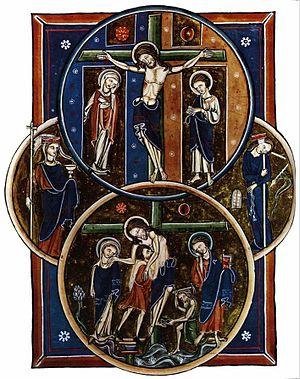
Le Psautier de Blanche de Castille est un psautier enluminé à l'usage de la Sainte-Chapelle de Paris. Il contient 27 grandes miniatures. Il est actuellement conservé à la Bibliothèque de l'Arsenal.